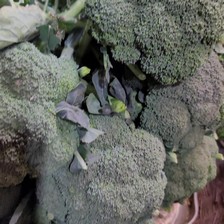
Label: others